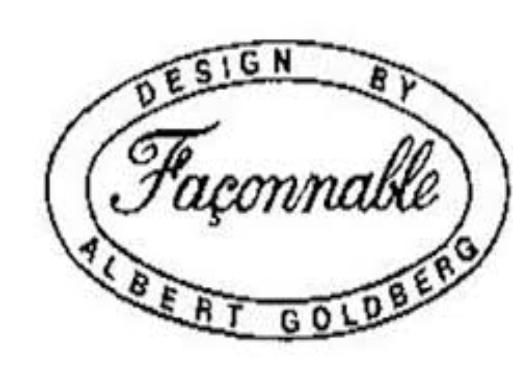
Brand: Faconnable
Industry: Clothes